Palestinian rocket attacks on Israel

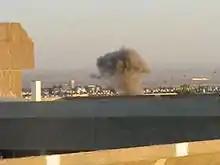
A Grad missile hits Beersheba, 2009.

In January 2008 the border between Gaza and Egypt was breached by Hamas. It allowed them to bring in Russian and Iranian-made rockets with a larger range.